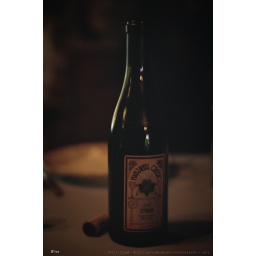
A corked bottle of wine on a dinner table in low light.